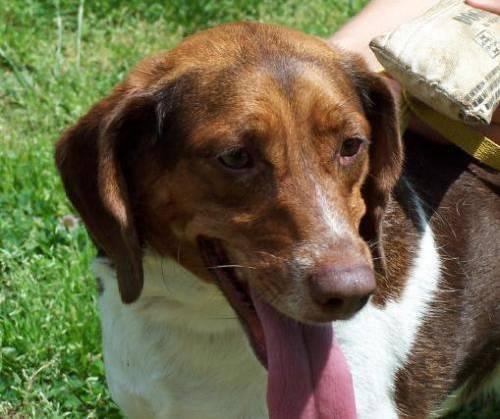
dog